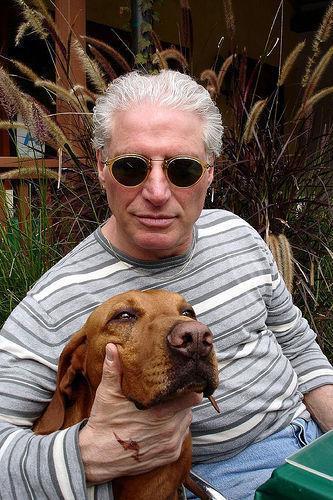
vizsla